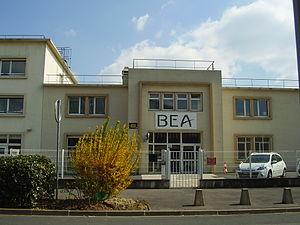
Bâtiment 153, le siège du Bureau d'enquêtes et d'analyses pour la sécurité de l'aviation civile - 200 rue de Paris Zone sud Aéroport du Bourget 93352 Le Bourget cedex Esperanto: Ĉefa oficejo de la Buroo pri enketado de aviakatastrofoj en Parizo - 200 rue de Paris Zone sud Aéroport du Bourget 93352 Le Bourget cedex.
Le Bureau d'enquêtes et d'analyses pour la sécurité de l'aviation civile est l'autorité française responsable des enquêtes de sécurité pour les accidents et incidents graves impliquant des aéronefs civils.
Le 1ᵉʳ juin 2009, l'Airbus A330-200 assurant le vol Air France 447 entre Rio et Paris s'abîme dans l'océan Atlantique, entraînant la mort des 228 personnes à bord. C'est l'accident le plus meurtrier de l'histoire d'Air France.
L'aéroport de Paris-Le Bourget, couramment abrégé en « aéroport du Bourget », est un aéroport français francilien situé à 13 km au nord-est de Paris. L’aéroport est géré par le Groupe ADP, et exploité commercialement sous la marque Paris Aéroport depuis le 14 avril 2016. Il tire son nom de la commune du Bourget en Seine-Saint-Denis où il est partiellement situé.